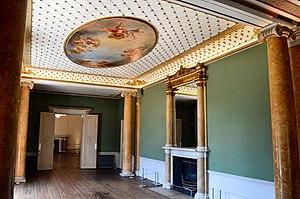
Gunnersbury Park est un parc situé dans le Borough londonien de Hounslow entre Acton, Brentford, Chiswick et Ealing, à l'ouest de Londres. Acheté pour la nation à la famille Rothschild, il a été ouvert au public par Neville Chamberlain, alors ministre de la Santé, le 21 mai 1926. Le parc, d'une superficie de plus de 70 hectares, est actuellement géré conjointement par les conseils du Borough de Hounslow et celui d'Ealing. Un important projet de restauration financé par la Loterie nationale a été achevé en 2018.